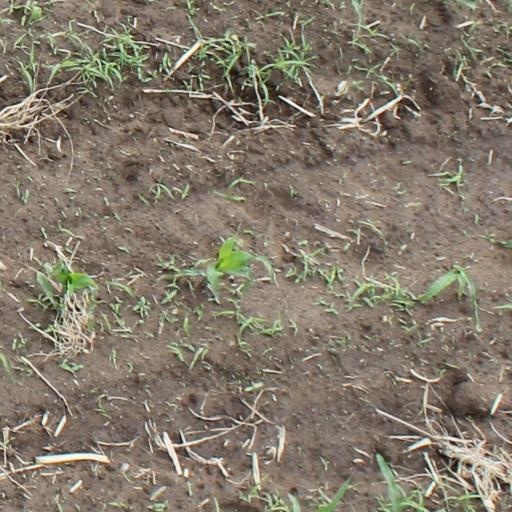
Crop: maize; corn